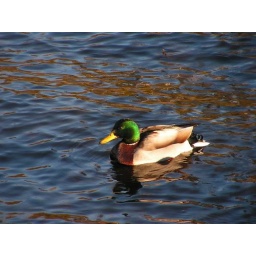
duck in the water down by Logans Landing in Traverse City Michigan. Had very bright colors.